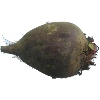
Label: beetroot